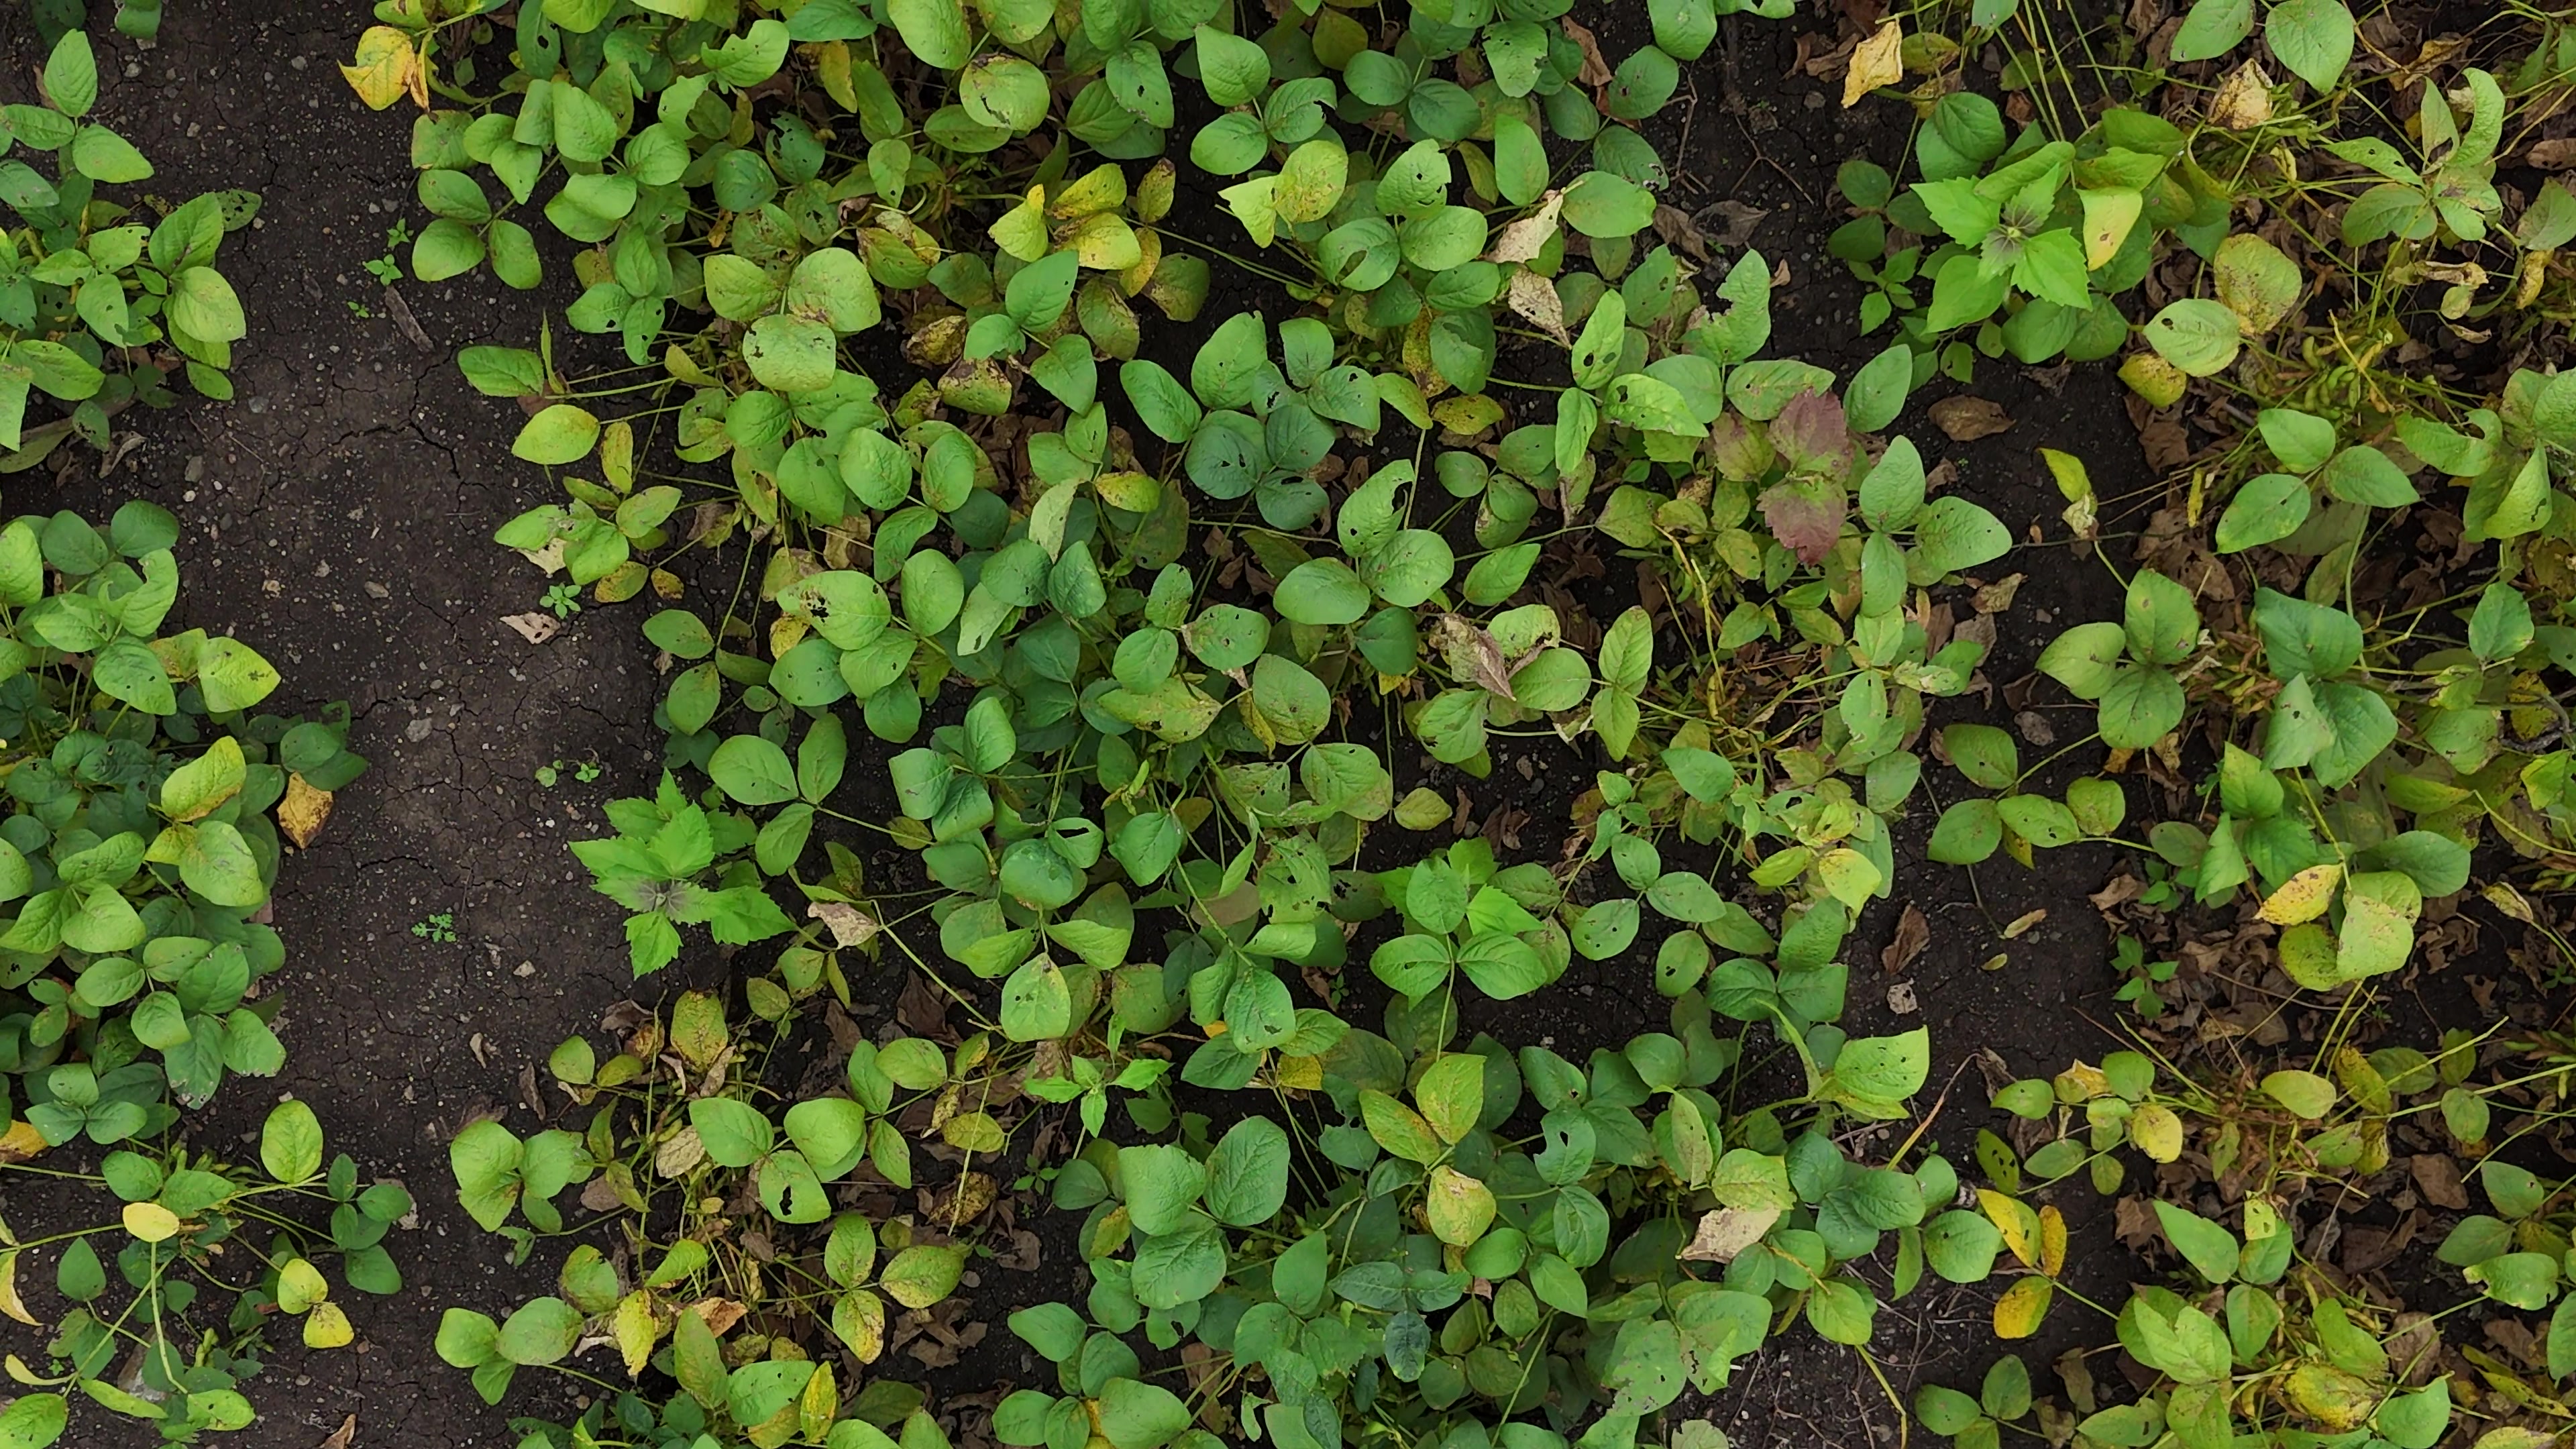
Label: Rust